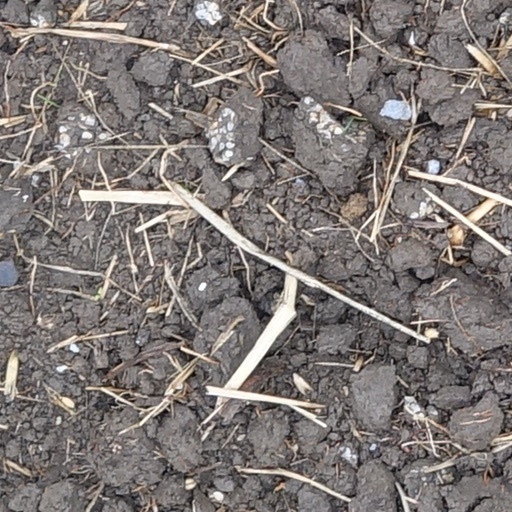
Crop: wheat